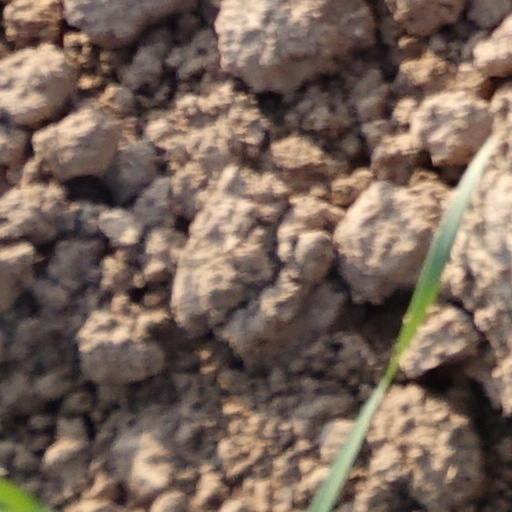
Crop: wheat